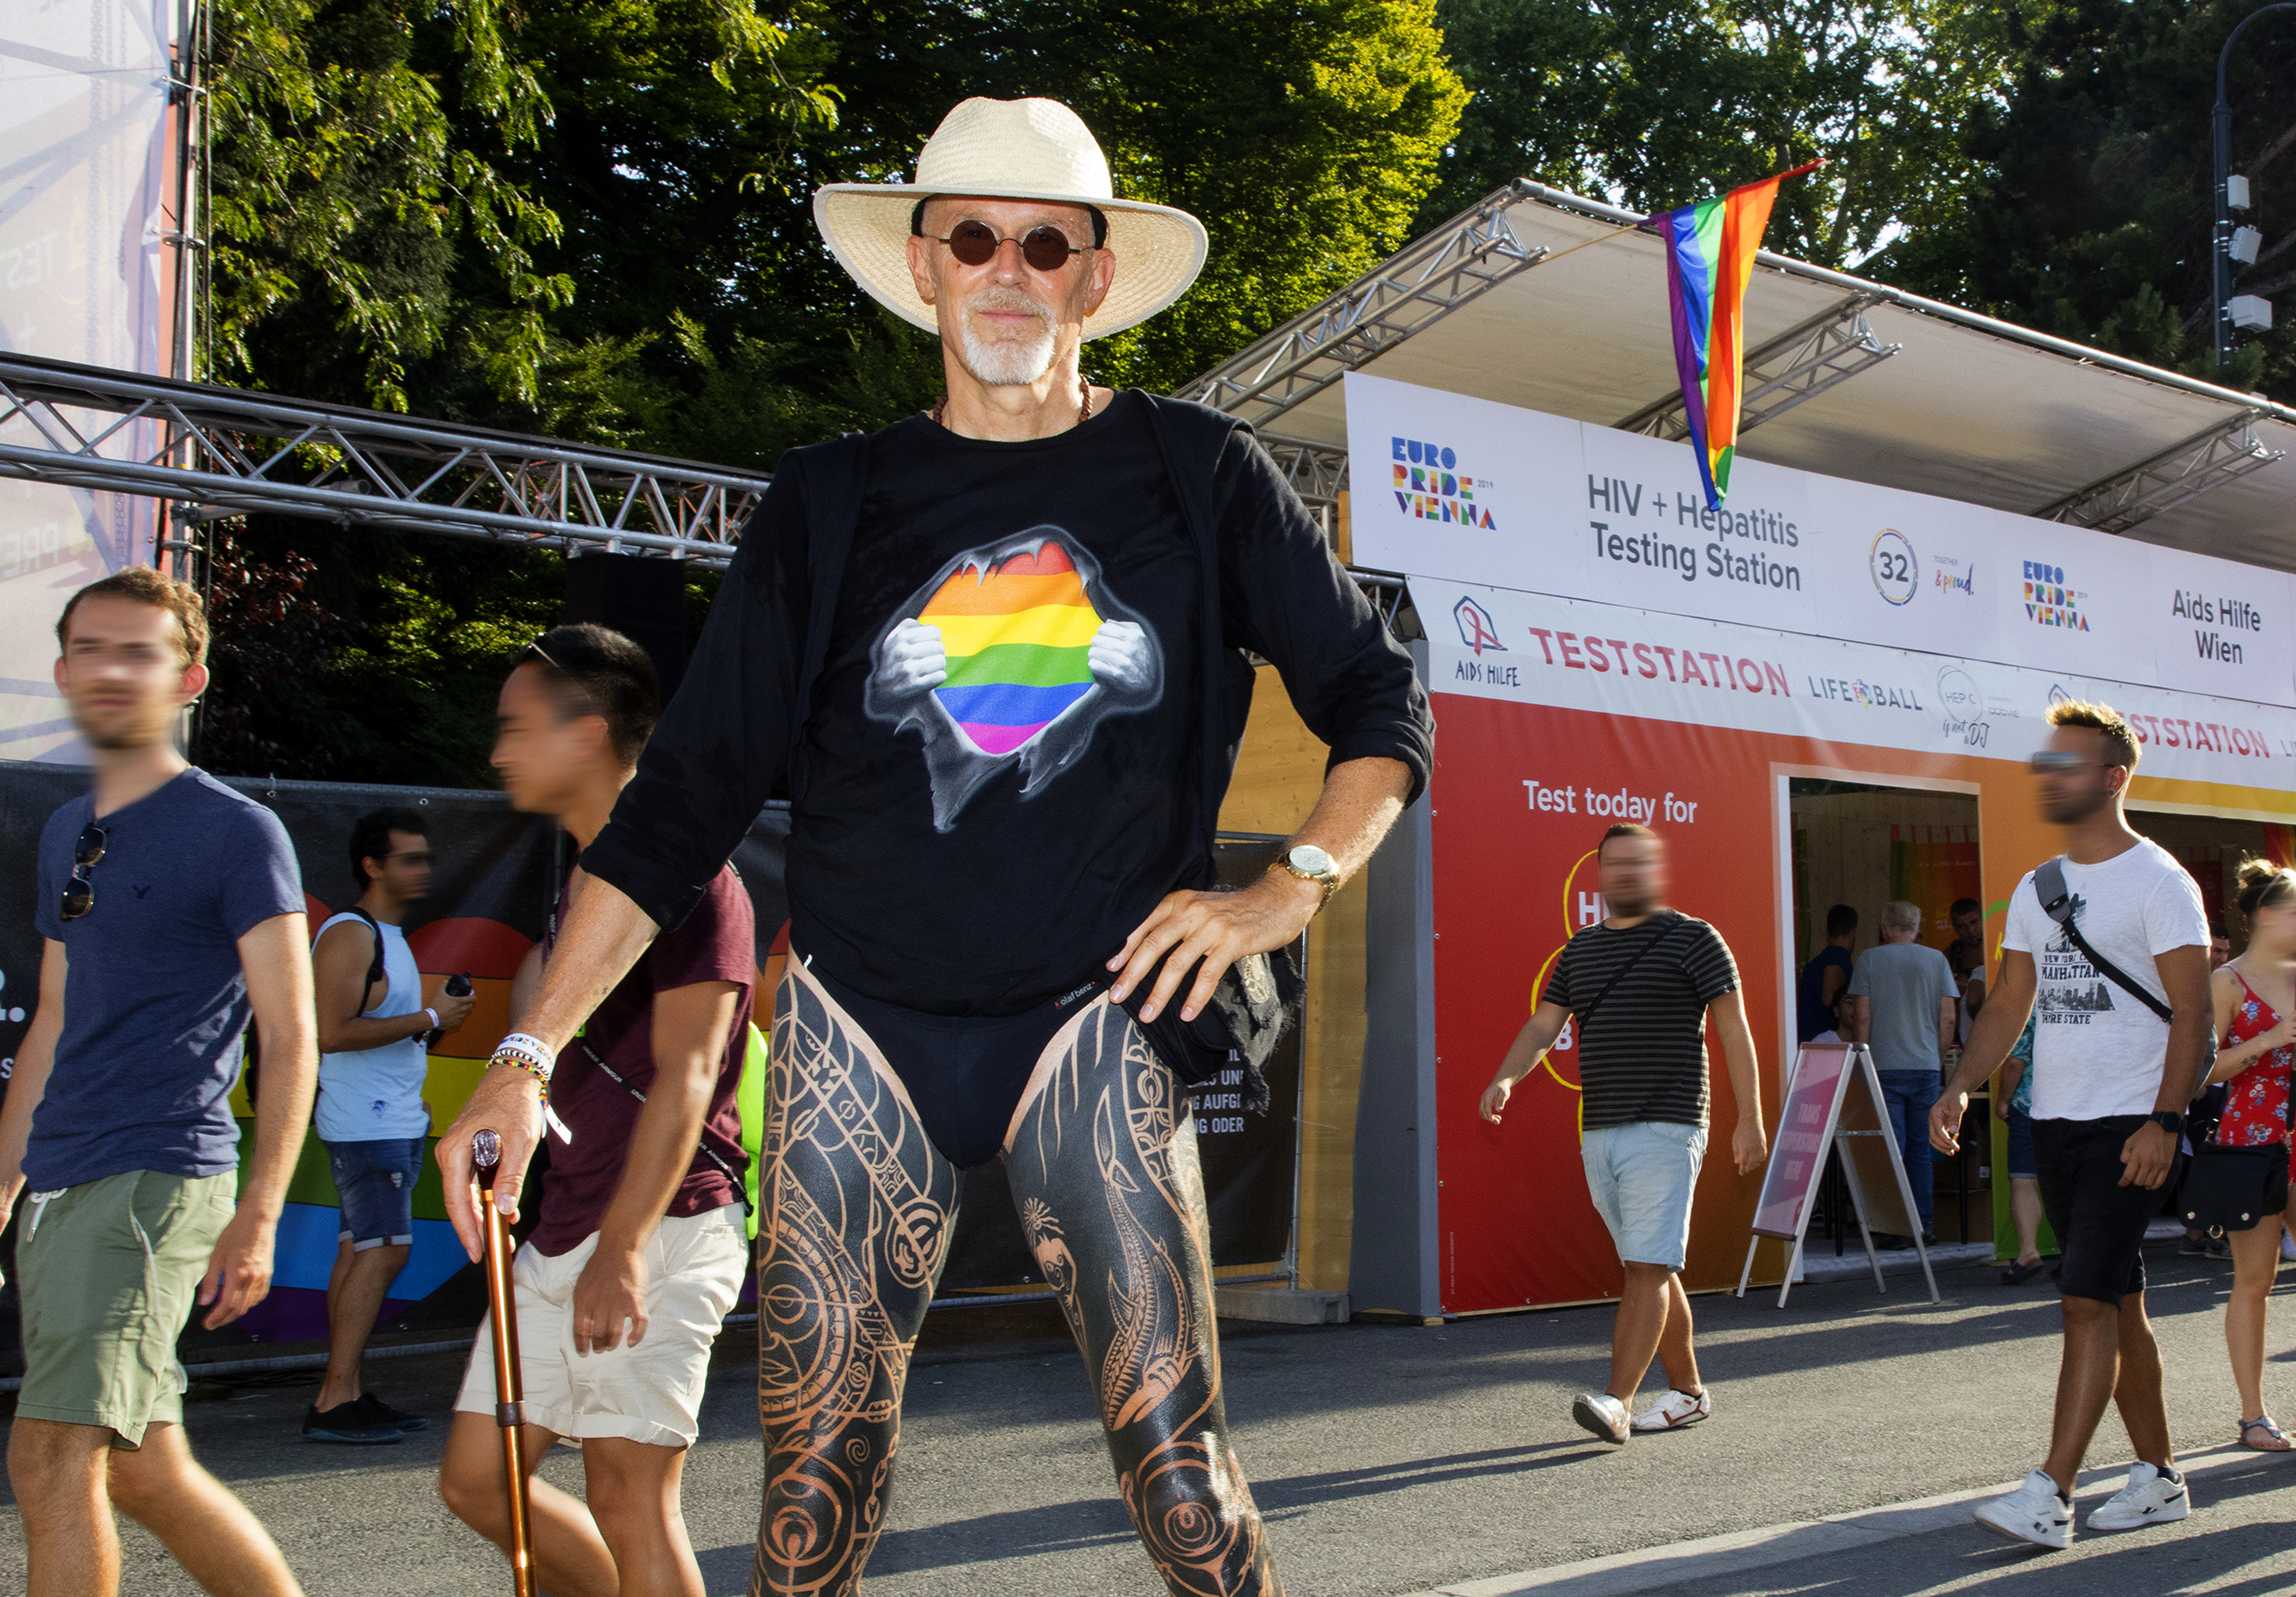
black, maori, tattoo, art, tattoos, tattoo art, wildstyle, painting, ritual, ink, needle, pain, blood, symbol, mandala, power, freedom, equality, peace, love, dignity, respect, passion, integrity, pride, lgbt, lgbtq, lesbian, gay, transgender, queer, rainbow pride, rainbow parade, pride parade, parade, carnival, spirituality, dancer, legs, man, sexy, erotic, male, masculine, body, culture, speedo, human leg, leg, leggings, clothing, thigh, street fashion, fashion, street, style, hipster, glasses, sunglasses, beard, aids, hiv, smile, hat, walking stick, shorts, shoe, eyewear, yellow, tree, sneakers, leisure, t shirt, recreation, fun, event, road, city, sun hat, Luggage and bags, walking, crowd, pedestrian, public event, entertainment, festival, tourism, cowboy hat, vacation, party, fictional character, bag, costume, logo